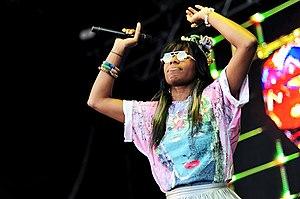
Santi White dite Santigold, née le 25 septembre 1976 à Philadelphie, est une autrice-compositrice-interprète et productrice américaine.